Rodrigo Duterte

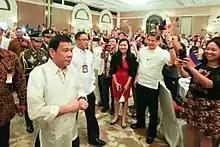
Duterte meets with the Filipino community in Jakarta, September 9, 2016.

At the height of the pandemic in mid-2021, the Philippines was a COVID-19 hotspot in Asia; vaccine hesitancy was a problem, and many citizens opted to wait for Western vaccines to arrive. In exasperation, Duterte urged the public to undergo vaccination, threatening to arrest unvaccinated individuals and order local leaders to compile a list of defiant residents. In May 2021, to encourage the public that vaccines were safe, Duterte—acting on the advice of his doctor—publicly took the Sinopharm BIBP vaccine before it was approved for use by the Philippine Food and Drug Administration; his move, however, drew criticism since the general public had access to CoronaVac vaccines, which the public majority perceived to have lower efficacy. The backlash prompted Duterte to apologize, acknowledge the possibility of the Sinopharm vaccine's multiple side effects, and decide to pull out the vaccines. The public's prejudice against China's CoronaVac was later revealed in a Reuters 2024 report as the outcome of a US government-launched covert propaganda and disinformation campaign that aimed to erode the public's trust in China-developed vaccines.